2009 Orange Bowl

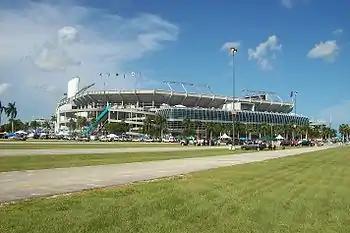
Dolphin Stadium in Miami Gardens, Florida, hosted the Orange Bowl.

The 2009 FedEx Orange Bowl was the 75th edition of Orange Bowl, an annual college football bowl game. It pitted the 2008 Atlantic Coast Conference (ACC) champion Virginia Tech Hokies against the Big East Conference champion Cincinnati Bearcats on January 1, 2009, at Dolphin Stadium in Miami Gardens, Florida. Virginia Tech defeated Cincinnati, 20–7. The game was the second contest in the 2008–2009 Bowl Championship Series (BCS) of the 2008 NCAA Division I FBS football season and was the concluding game of the season for both teams. The game was televised in the United States on FOX, and an estimated 9.3 million viewers watched the broadcast live.